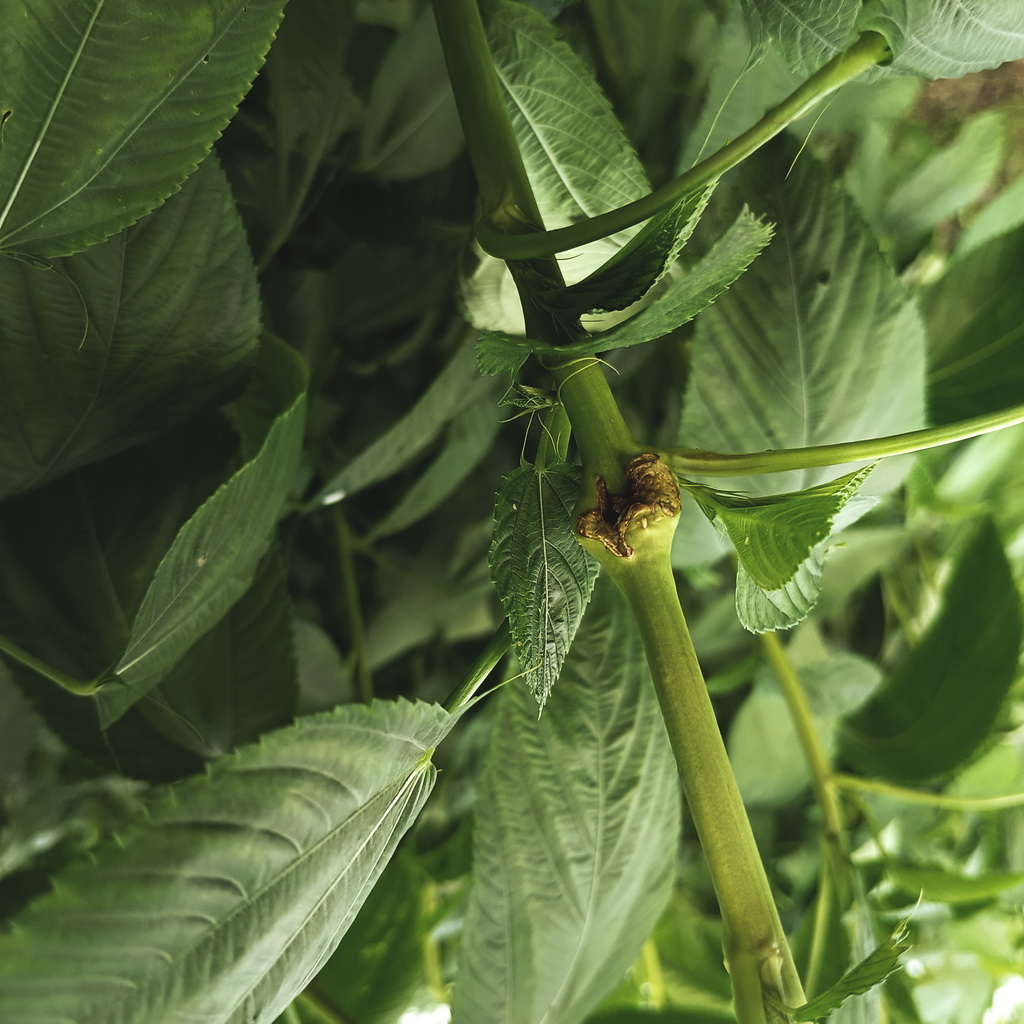
Label: Stem Soft Rot